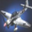
Label: airplane